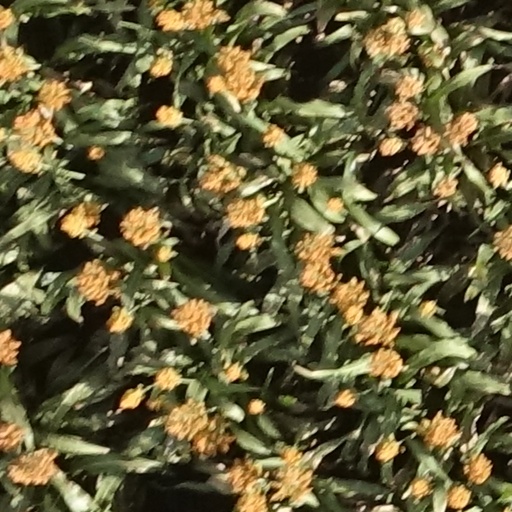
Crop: sorghum